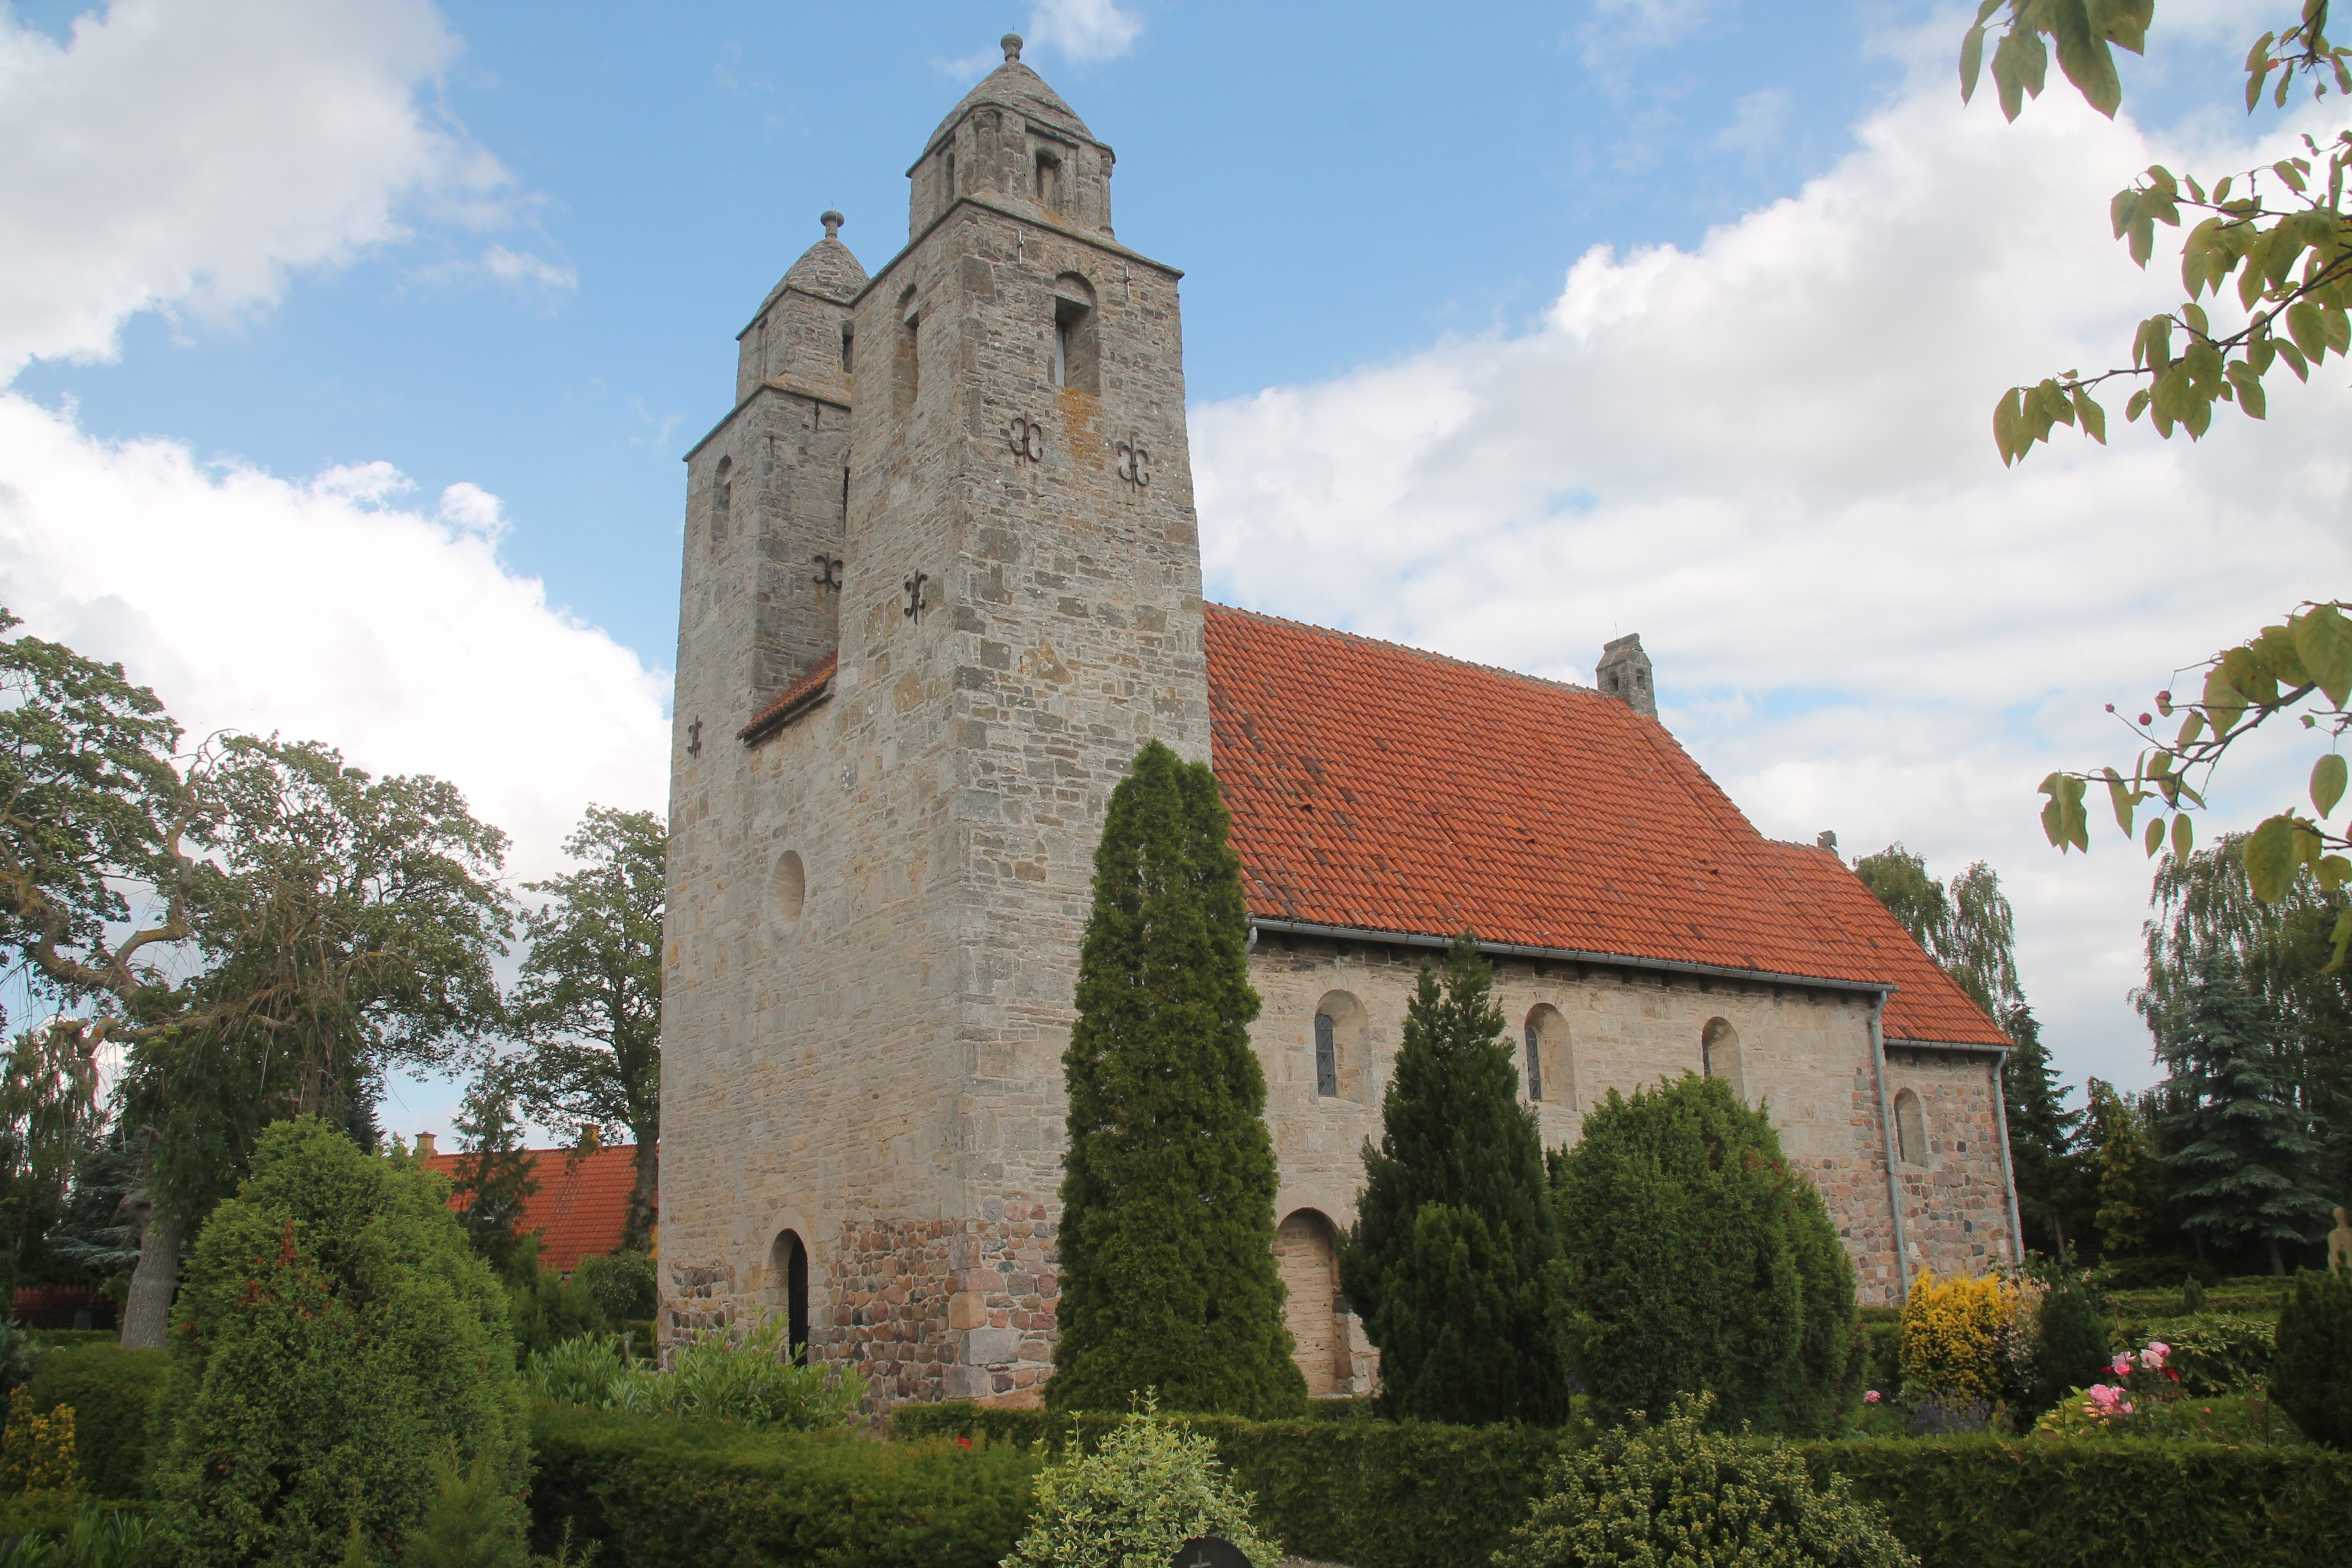
building, chateau, tower, church, chapel, place of worship, monastery, denmark, estate, historic site, holb k, spanish missions in california, tveje merl se church